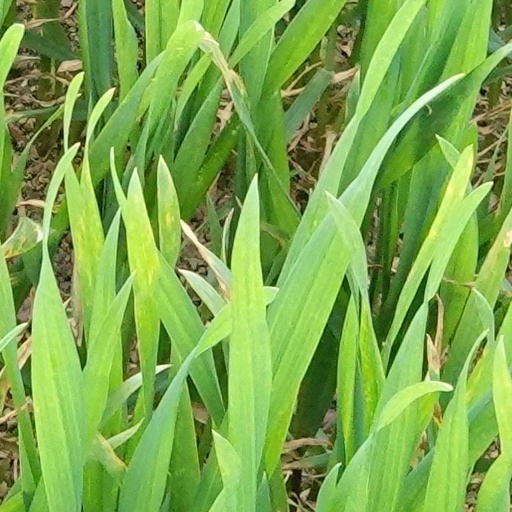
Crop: wheat